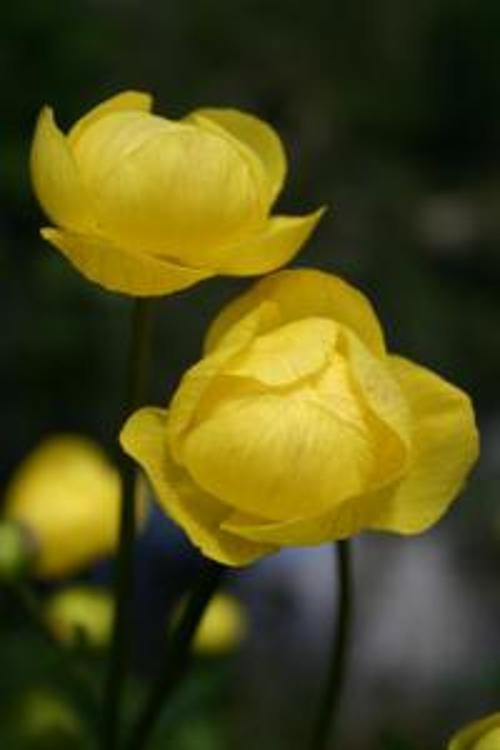
Label: globe-flower